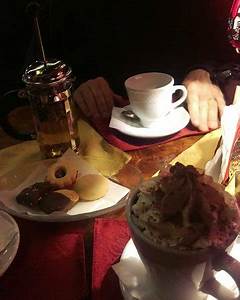
Label: chicken